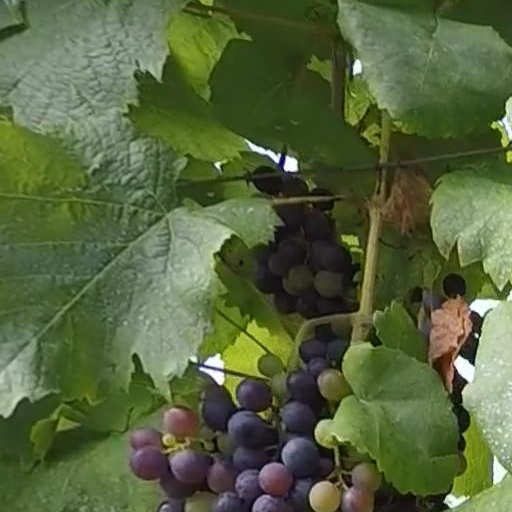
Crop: grape